Tiruchirappalli

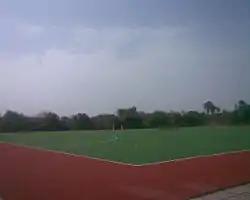
synthetic turf in Anna stadium

Hockey and cricket are the most popular sports in Tiruchirappalli. Former Indian hockey goalkeepers Charles Cornelius and Leslie Fernandez; Rajagopal Sathish who represents the Mumbai Indians in the Indian Premier League; and Dharmaraj Ravanan who represents Chennai City F.C. in the I League; all hail from the city. The Anna Stadium complex is the main venue for sports in the city; it hosts an indoor stadium and an astro turf hockey ground. The stadium complex also includes a football ground, an athletic track, a swimming pool, a gymnasium, a badminton court and a hostel for the athletes. The Tiruchirappalli District Cricket Association (TDCA) is one of the constituents of the Tamil Nadu Cricket Association, and regulates school, college and club cricket in the district. First class cricket matches were held at the Jawaharlal Nehru Stadiumformerly the Khajamalai Stadium. At the association's golden jubilee celebrations in 2008–09, plans for the establishment of another cricket stadium and an academy in the outskirts of Tiruchirappalli city were mooted. The Mannarpuram Cricket Academy is one of the noted cricket coaching academies in Tiruchirappalli. Domestic association football, tennis and volleyball tournaments are held in and around the city. Tiruchirappalli hosted the Federation Cup, a knockout-style club football tournament in 1984 and an open chess tournament organised by FIDE in 2006.